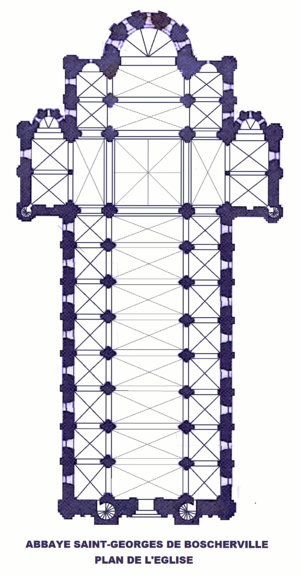
Abbaye Saint-Georges de Boscherville, Plan de l'église (image du domaine public modifiée, Ruprich Robert
L'abbaye Saint-Georges de Boscherville se situe dans la commune de Saint-Martin-de-Boscherville, dans le département de la Seine-Maritime. L'église abbatiale est presque intégralement de style roman.